Battle of Vienna

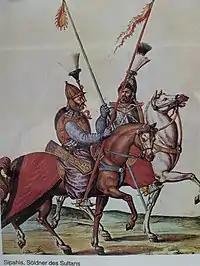
A depiction of Sipahis during the Battle of Vienna

According to Austrian Ambassador Kunitz, the besieging Ottoman army had already decreased to 90,000 combatants as of 12 August. Kunitz also claimed that he learned from Ottoman captives that casualties were reaching 20,000 by end of August (other Austrian sources give Ottoman casualties as 12,000 until 13 August, demonstrating a steady increase in casualties of the Ottoman army in the days of siege). An Ottoman account captured after battle recorded the number of casualties as 48,544 until 10 September: 10,000 janissary, 12,000 sipahi (elite heavy cavalry), 16,000 beldar (digger), 6,000 engineer (in Turkish lağımcı: miner), 2,000 provincial sipahi and 2,000 Tatars, totaling 48,544 deaths. Compounding this, desertion (Ottoman sources and Luigi Marsigli give a 1/4 desertion of the Ottoman army) and disease diminished the Ottoman army on a large scale.